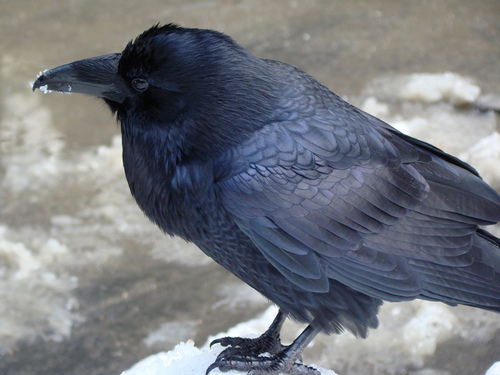
a black and shiny blue bird with curved top bill.
a fat bird has inky black feathers and a curved beak.
the bird has a long black bill that is curved and black eyering.
a bird with a black crown and a black back.
a completely black bird with a long beak that curves towards the tip.
this bird is completely jet black with a large bill, with black tarsus, and large black feet.
a all black bird with a large bill.
the only colors on this bird are black, including its bill and feet.
the bird has a curved black bill and black back as well.
this bird has an all black body that almost gradients to blue, its bill is strong and also black.
Species: American Crow